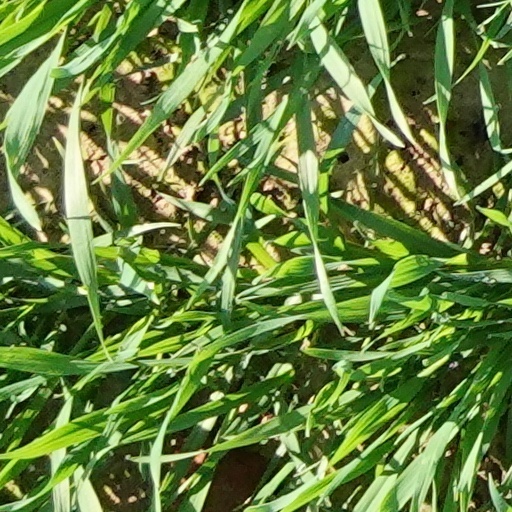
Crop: wheat